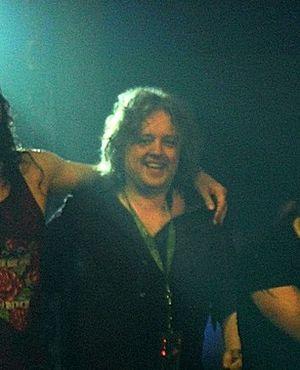
Troy Donockley (avec Nightwish), Zagreb, Croatie (2009)